J. Edgar Hoover

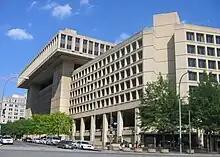
FBI Headquarters in Washington, D.C.

The Church Committee, a U.S. Senate subcommittee led by U.S. Senator Frank Church which investigated numerous controversial FBI activities, found in 1976 that the FBI's intent was to push King out of SCLC leadership. King's aide Andrew Young claimed in a 2013 interview with the Academy of Achievement that the main source of tension between the SCLC and FBI was the government agency's lack of black agents, and that both parties were willing to co-operate with each other by the time the Selma to Montgomery marches had taken place.